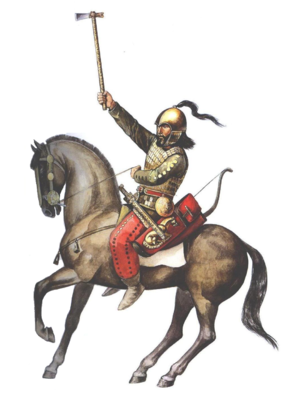
L'armée séleucide est l'armée du royaume séleucide, l'un des principaux États hellénistiques. Comme chez les Lagides et les Antigonides, elle repose sur le modèle macédonien forgé par Philippe II et Alexandre le Grand. Son principal corps d'infanterie est la phalange de piquiers, tandis que la cavalerie lourde tient un rôle prépondérant sur le champ de bataille. Outre ces unités traditionnelles, l'armée séleucide intègre une grande quantité de troupes asiatiques, dont des éléphants de guerre et des cataphractaires, ainsi que des mercenaires de toutes origines pour compléter ses forces.